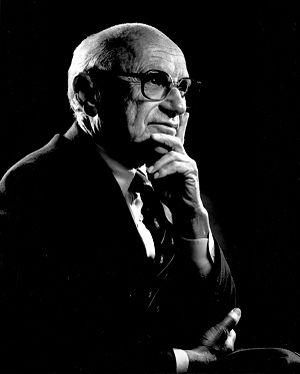
Un économiste est une personne spécialiste des sciences économiques. Il est souvent titulaire d'un doctorat d'économie. Dans la plupart des cas, il travaille en tant qu'enseignant ou chercheur dans une université, mais il peut également être employé dans un think-tank, une institution financière ou un organisme international.